Albert Auger

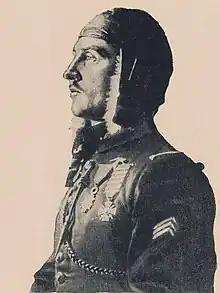

Capitaine Albert Victor Robert Auger (26 January 1889 – 28 July 1917) was a French World War I flying ace credited with seven confirmed aerial victories, and a further 14 unconfirmed.